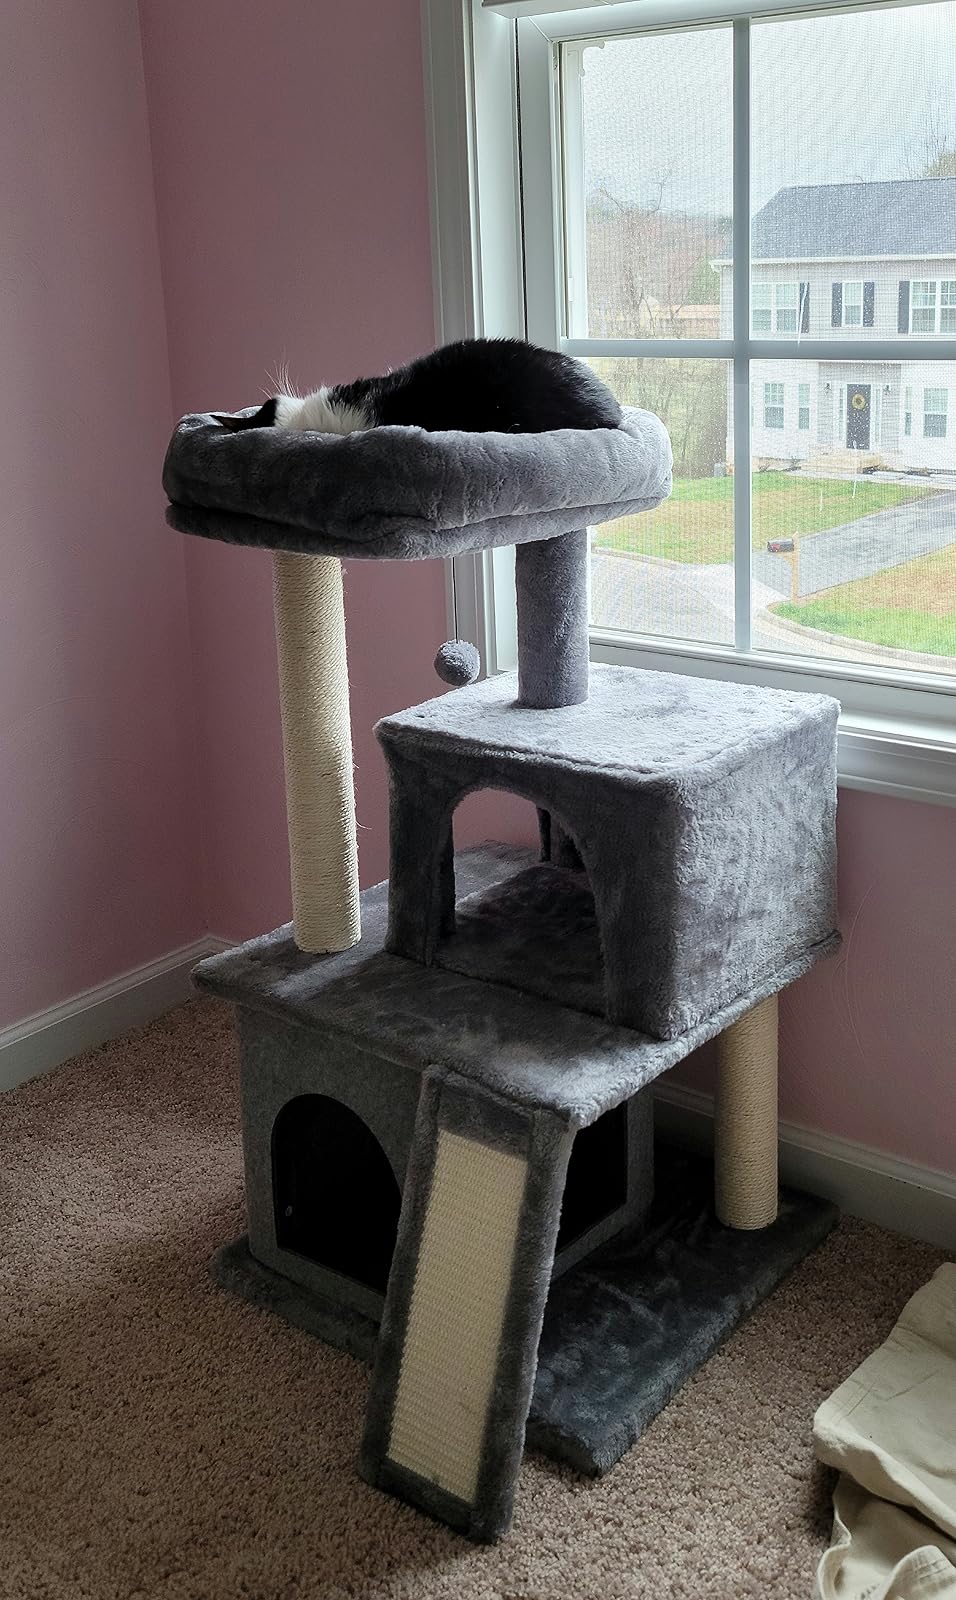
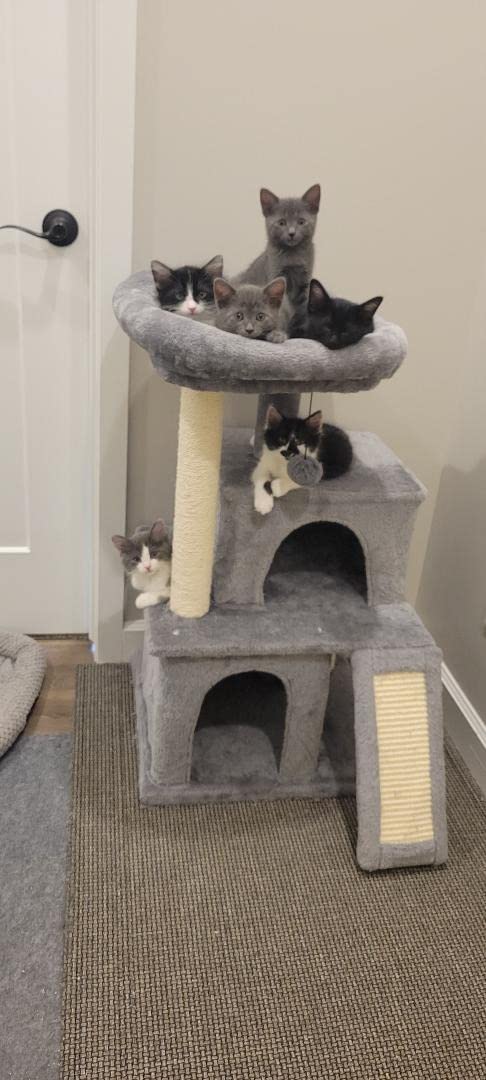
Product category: items_cat tree
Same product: yes